Answer in natural language. Which point is closer to the camera taking this photo, point B  or point C? Choose between the following options: C or B
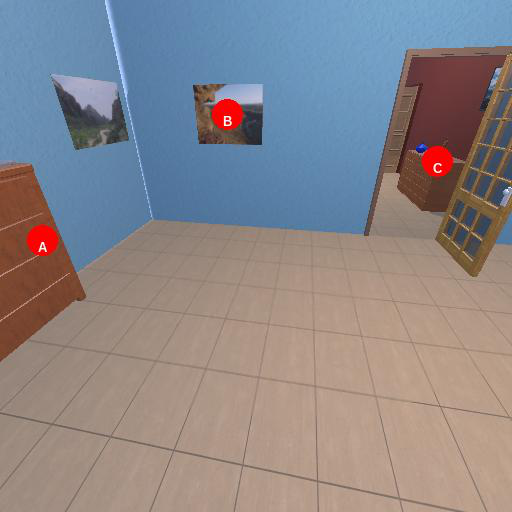
<answer>B</answer>